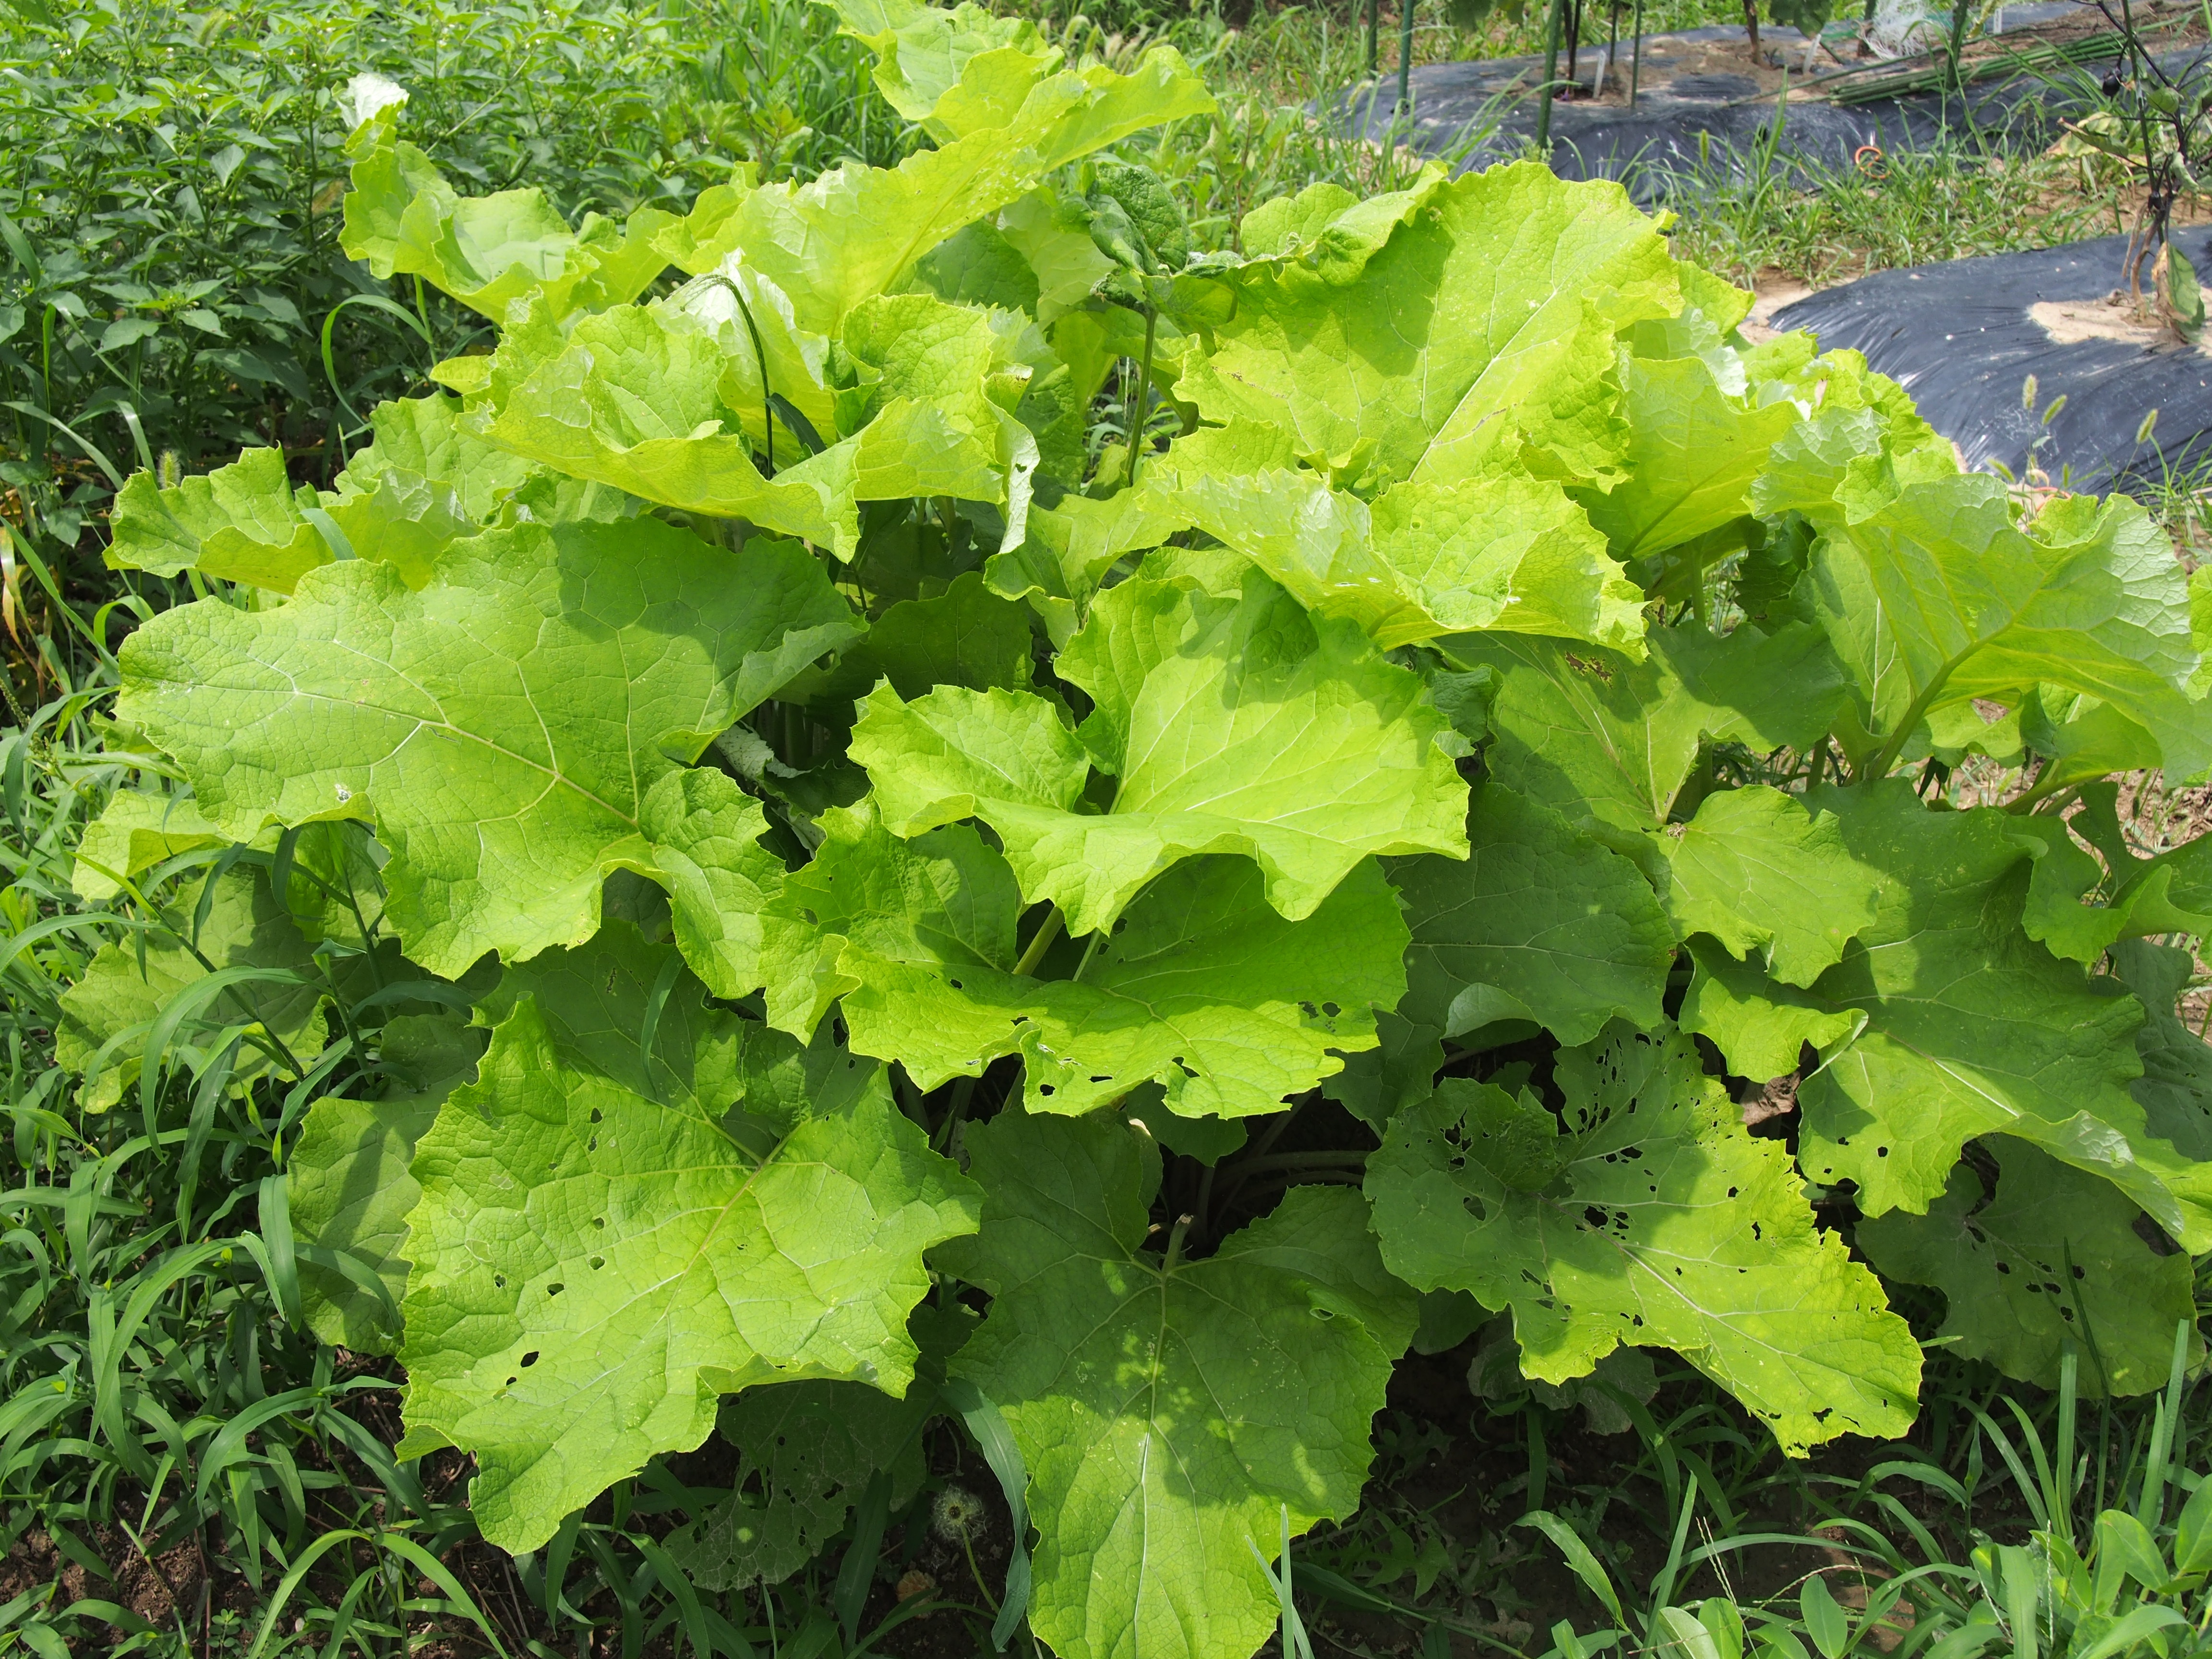
plant, field, leaf, flower, food, spring, produce, vegetable, agriculture, garden, vegetables, brassica, flowering plant, butterbur, ummer, annual plant, land plant, mustard plant, brassica rapa, leaf vegetable, rapini, centella, burdock root, gregor